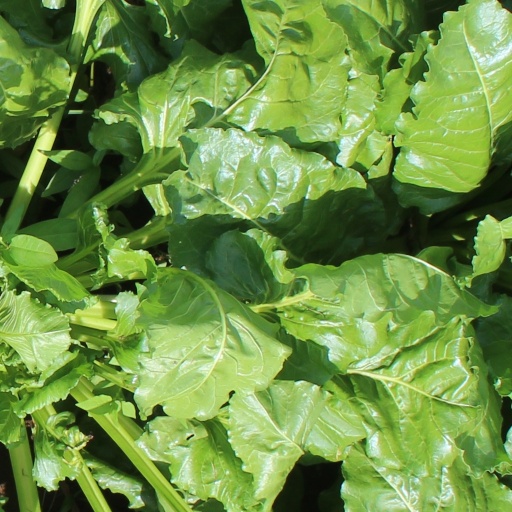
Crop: sugar beet